Röschenschanze

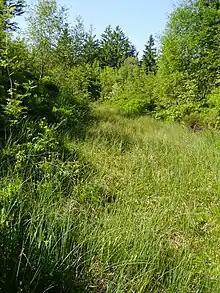
Outer ditch on the rampart of the Röschenschanze

The Röschenschanze was created as part of the coalition wars of the German princes against France. It was supposed to stop the French troops coming from the Renchtal under General Moreau.